Petvar Heights

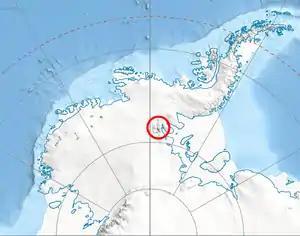
Location of Sentinel Range in Western Antarctica.

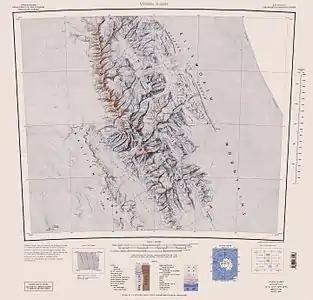
Sentinel Range map.

Petvar Heights are the heights rising to 2492 m at Mount Mullen in southeast Sentinel Range, Ellsworth Mountains in Antarctica. The heights occupy an oval shaped area with a diameter of 21 km, separated from the rest of Sentinel Range by Wessbecher Glacier to the southwest, Kasilag Pass to the west, and Kornicker Glacier to the northwest and north. Their interior is drained by Hudman, Carey, Razboyna, Gabare and Divdyadovo Glaciers.